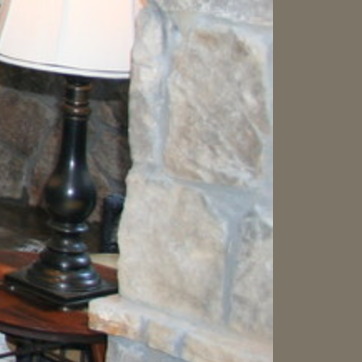
Material: stone